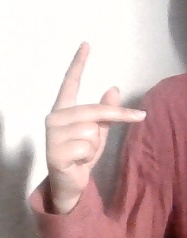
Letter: dha